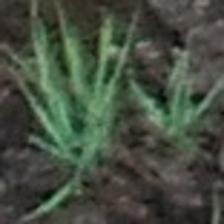
Label: clustered